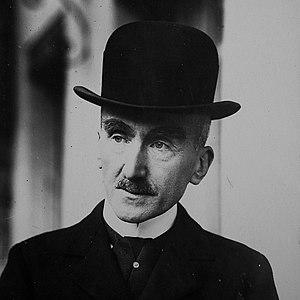
Henri Bergson (1859–1941)
La Fantaisie en fa mineur, D. 940, opus posthume 103, est une œuvre pour piano à quatre mains composée par Franz Schubert en 1828, soit l'année même de sa mort. Elle est la seule œuvre qu'il ait explicitement dédiée à la jeune comtesse Caroline Esterházy, une de ses élèves qu'il aimait profondément et sans espoir, ainsi qu'en attestent des témoignages d'époque.